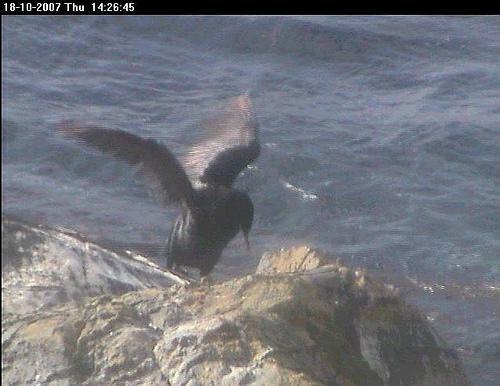
A photo of a pelagic cormorant